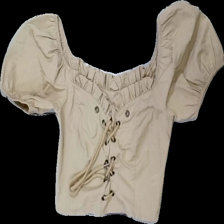
View: front
Type: Top
Category: Ladies
Brand: Nly Trend
Colors: Beige
Material: ?
Cut: Regular
Size: 34
Season: All
Holes: Major
Damage: hål/sprucken
Damage location: top center
Damage 2 location: middle center
Damage 3 location: middle left
Price range: <50
Recommended usage: Export
Description: beige top med puff ärmar, sprucken i söm/hål fram